Death and state funeral of Elizabeth II

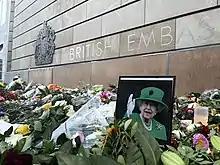
Floral tributes to Elizabeth II at the British Embassy in Berlin

On 12 September, the King travelled to Westminster Hall with the Queen Consort to receive condolences from the House of Commons and the House of Lords and to give a speech to both houses. He and the Queen Consort then travelled to the Palace of Holyroodhouse in Edinburgh, where they greeted members of the public and viewed floral tributes before the King inspected the Guard of Honour from the Royal Regiment of Scotland. The Ceremony of the Keys followed. The King then had an audience at Holyroodhouse with the first minister of Scotland, Nicola Sturgeon, and the presiding officer of the Scottish Parliament, Alison Johnstone. The King and the Queen Consort visited the Scottish Parliament to receive a motion of condolence and observed a two-minute silence with MSPs.